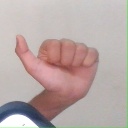
अक्षर: त